2018 UCF Knights football team

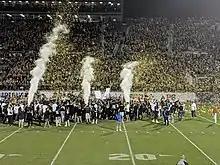
UCF celebrates their victory over Memphis in the AAC Championship Game.

The 2018 UCF Knights football team represented the University of Central Florida (UCF) during the 2018 NCAA Division I FBS football season. They played their home games at Spectrum Stadium in Orlando, Florida, and were led by first-year head coach Josh Heupel. The Knights competed as members of the East Division of the American Athletic Conference. The 2018 season marked the 40th season of football for the Knights program.